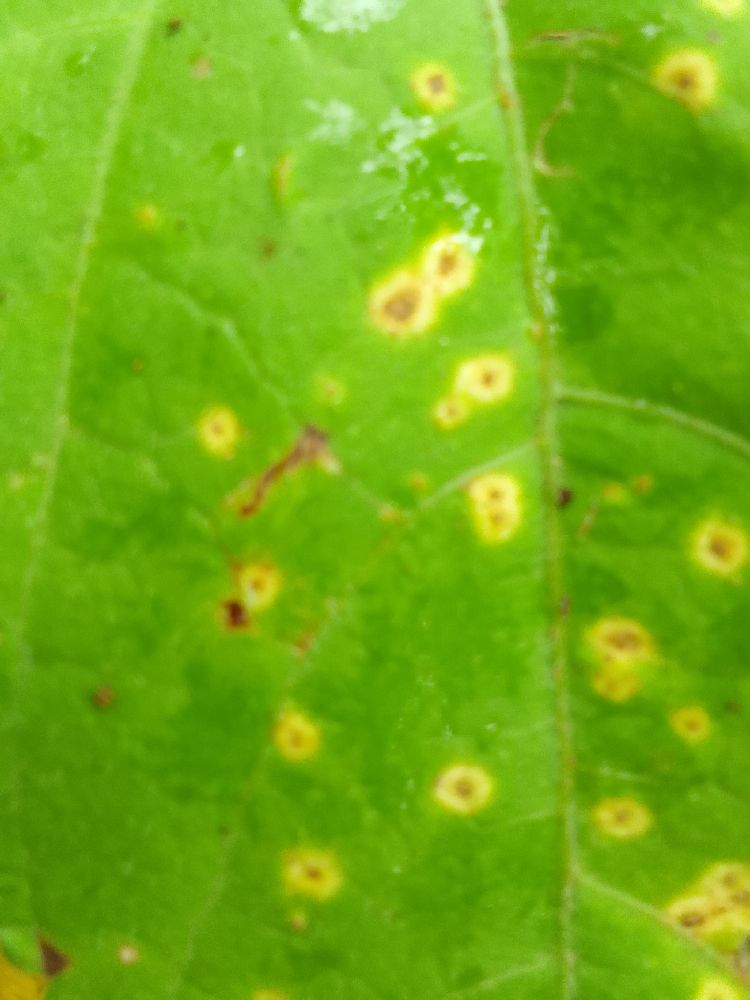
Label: rust